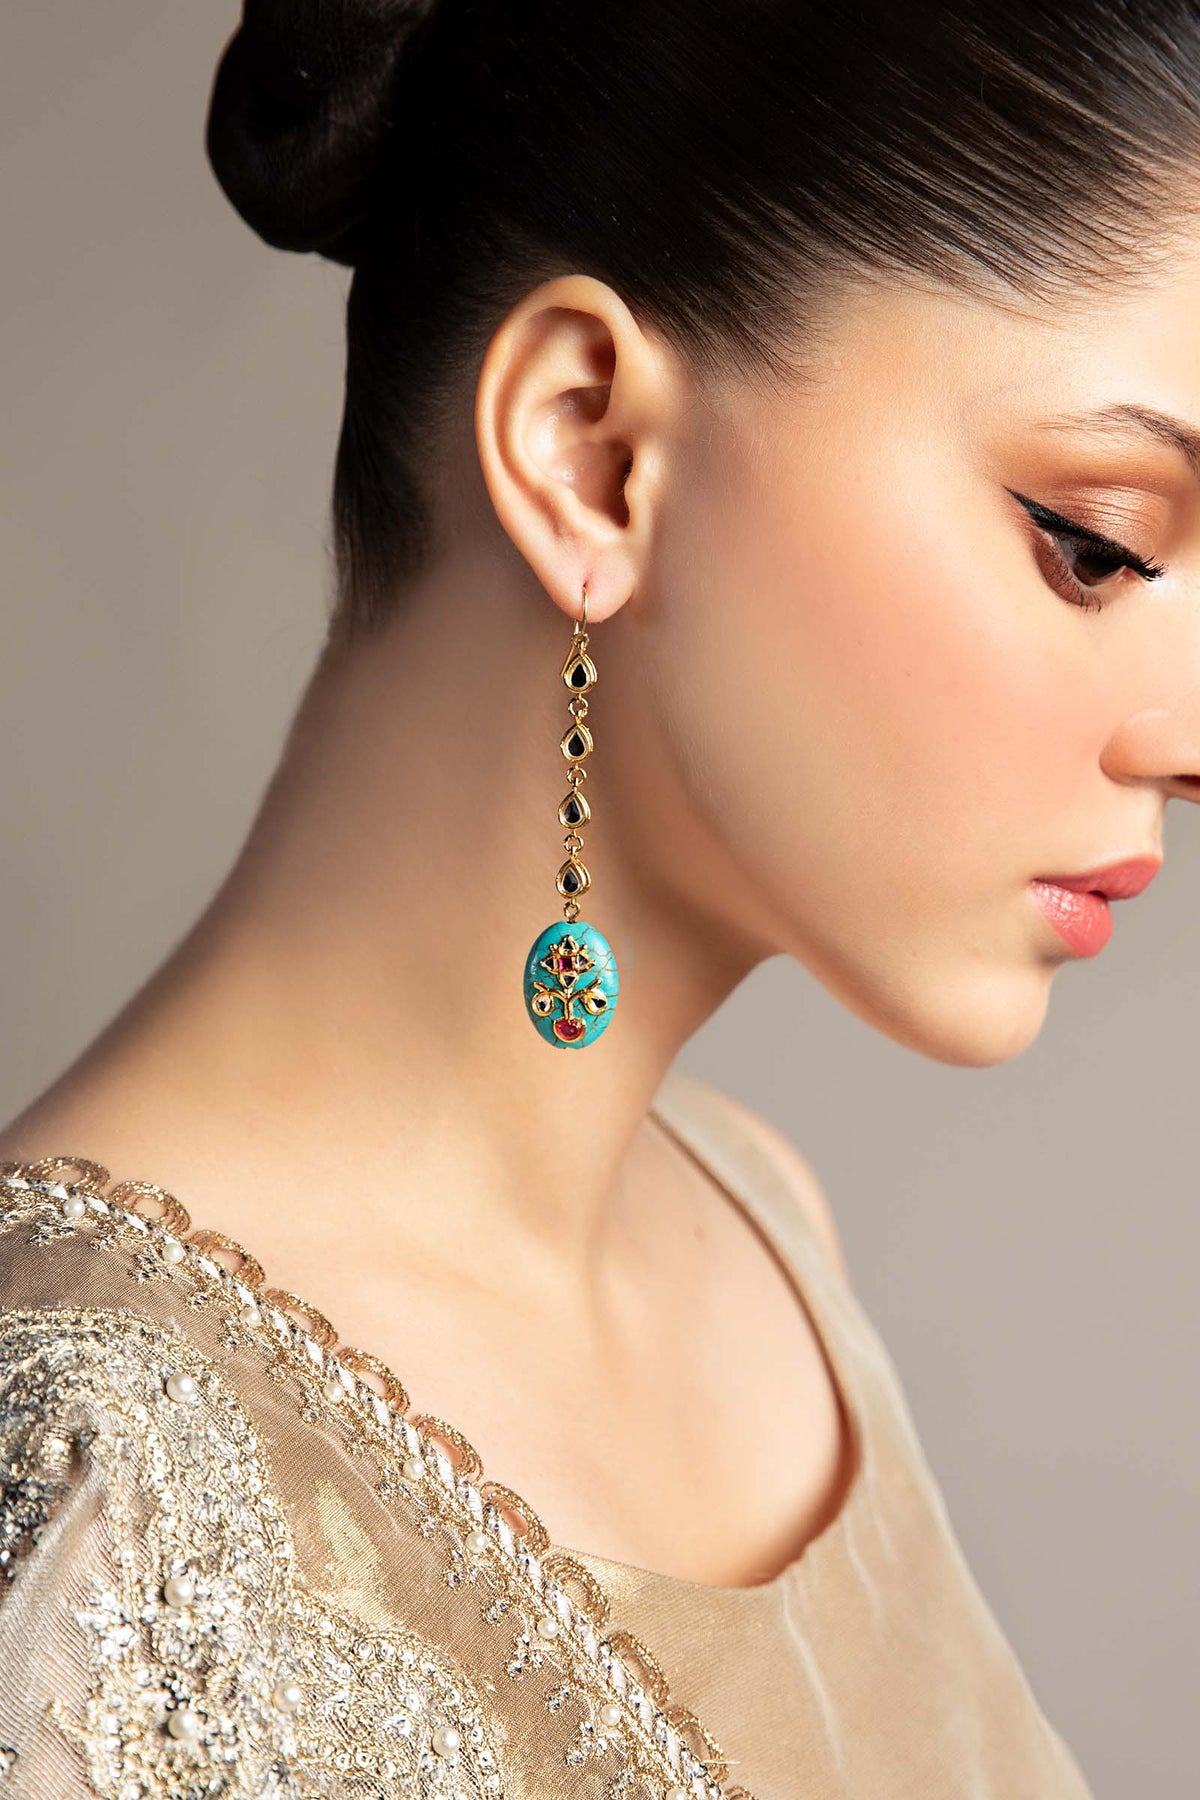
blue turquoise stone dangle earring